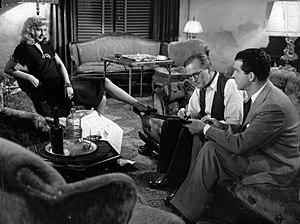
Assurance sur la mort est un film américain réalisé par Billy Wilder, sorti en 1944.